Indigenous Canadian personalities

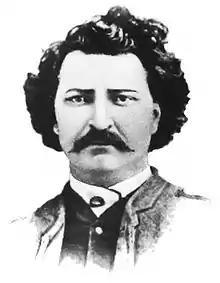
Louis Riel, leader of the Red River Rebellion and North-West Rebellion.

The life and times of celebrated Métis people include military figures, entrepreneurs, and sports professionals. Historically, William Kennedy was an Arctic explorer and, in 1851, commander of the second of four expeditions sponsored by Lady Franklin to find her husband, Sir John Franklin. Gabriel Dumont brought Louis Riel back to Canada, in order to pressure the Canadian authorities to pay attention to the troubles of the Métis people. Louis Riel was a founder of the province of Manitoba, and leader of the Métis people of the Canadian Prairies. He led two rebellions against the Canadian government and its first post-Confederation Prime Minister, Sir John A. Macdonald; the Red River Rebellion of 1869–1870 and the North-West Rebellion of 1885 which ended in his trial. Dumont would serve under Riel as adjutant general in the provisional Métis government declared in Saskatchewan in 1885. Dumont then commanded the Métis forces in the North-West Rebellion. Elzéar Goulet was a Métis leader in the Red River Settlement, supporter of Louis Riel's provisional government and namesake of Winnipeg's Elzéar Goulet Memorial Park. Charles Nolin was a Métis farmer and active political organiser who equivocated between religion and political support of the North-West Rebellion and his first cousin Louis Riel. John Bruce was the first president of the Métis provisional government and fought at the Red River Settlement during the Red River Rebellion of 1869.